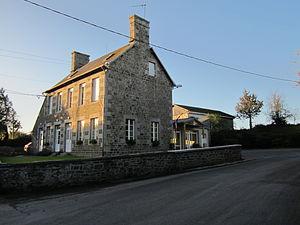
Vernix, Manche
Vernix est une commune française, située dans le département de la Manche en région Normandie, peuplée de 158 habitants.